COS cells

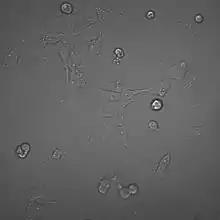
COS-7 cells, 40X magnification

COS are fibroblast-like cell lines derived from monkey kidney tissue. COS cells are obtained by immortalizing CV-1 cells with a version of the SV40 virus that can produce large T antigen but has a defect in genomic replication. The CV-1 cell line in turn was derived from the kidney of the African green monkey.